Elmer Flick

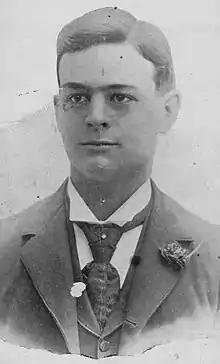
Flick in 1899

Elmer Harrison Flick (January 11, 1876 – January 9, 1971) was an American professional baseball outfielder who played in Major League Baseball from 1898 to 1910 for the Philadelphia Phillies, Philadelphia Athletics, and Cleveland Bronchos/Naps. In 1,483 career games, Flick recorded a .313 batting average while accumulating 164 triples, 1,752 hits, 330 stolen bases, and 756 runs batted in (RBIs). He was elected to the Baseball Hall of Fame in 1963.